Edward Walpole (died 1668)

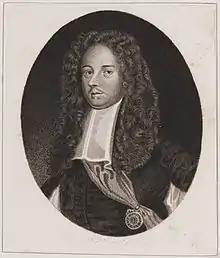
Sir Edward Walpole

Sir Edward Walpole (1621 – 18 March 1668) was an English politician and knight who sat in the House of Commons from 1660 to 1668.